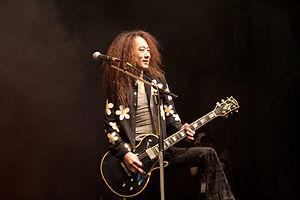
Ra:IN (Pata et Michiaki Suzuki) en concert à Japan Expo 2008 (Paris, France)